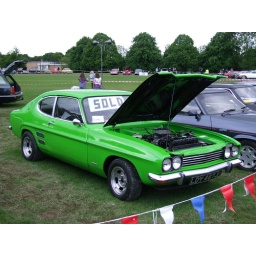
Stunning car painted in Kawasaki green with a set of classic slot mags on, simple but excellent!